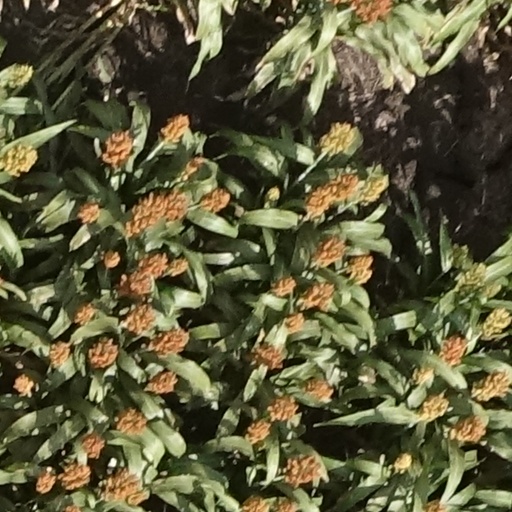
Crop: sorghum